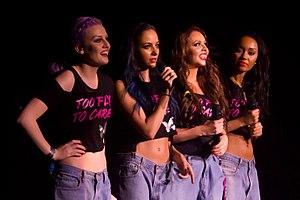
Little Mix pendant la tournée